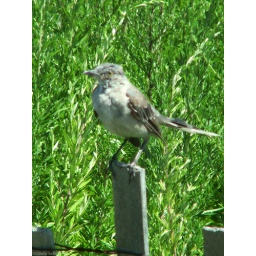
Not sure what kind of bird this is but it was hanging out at the beach in Stratford, CT